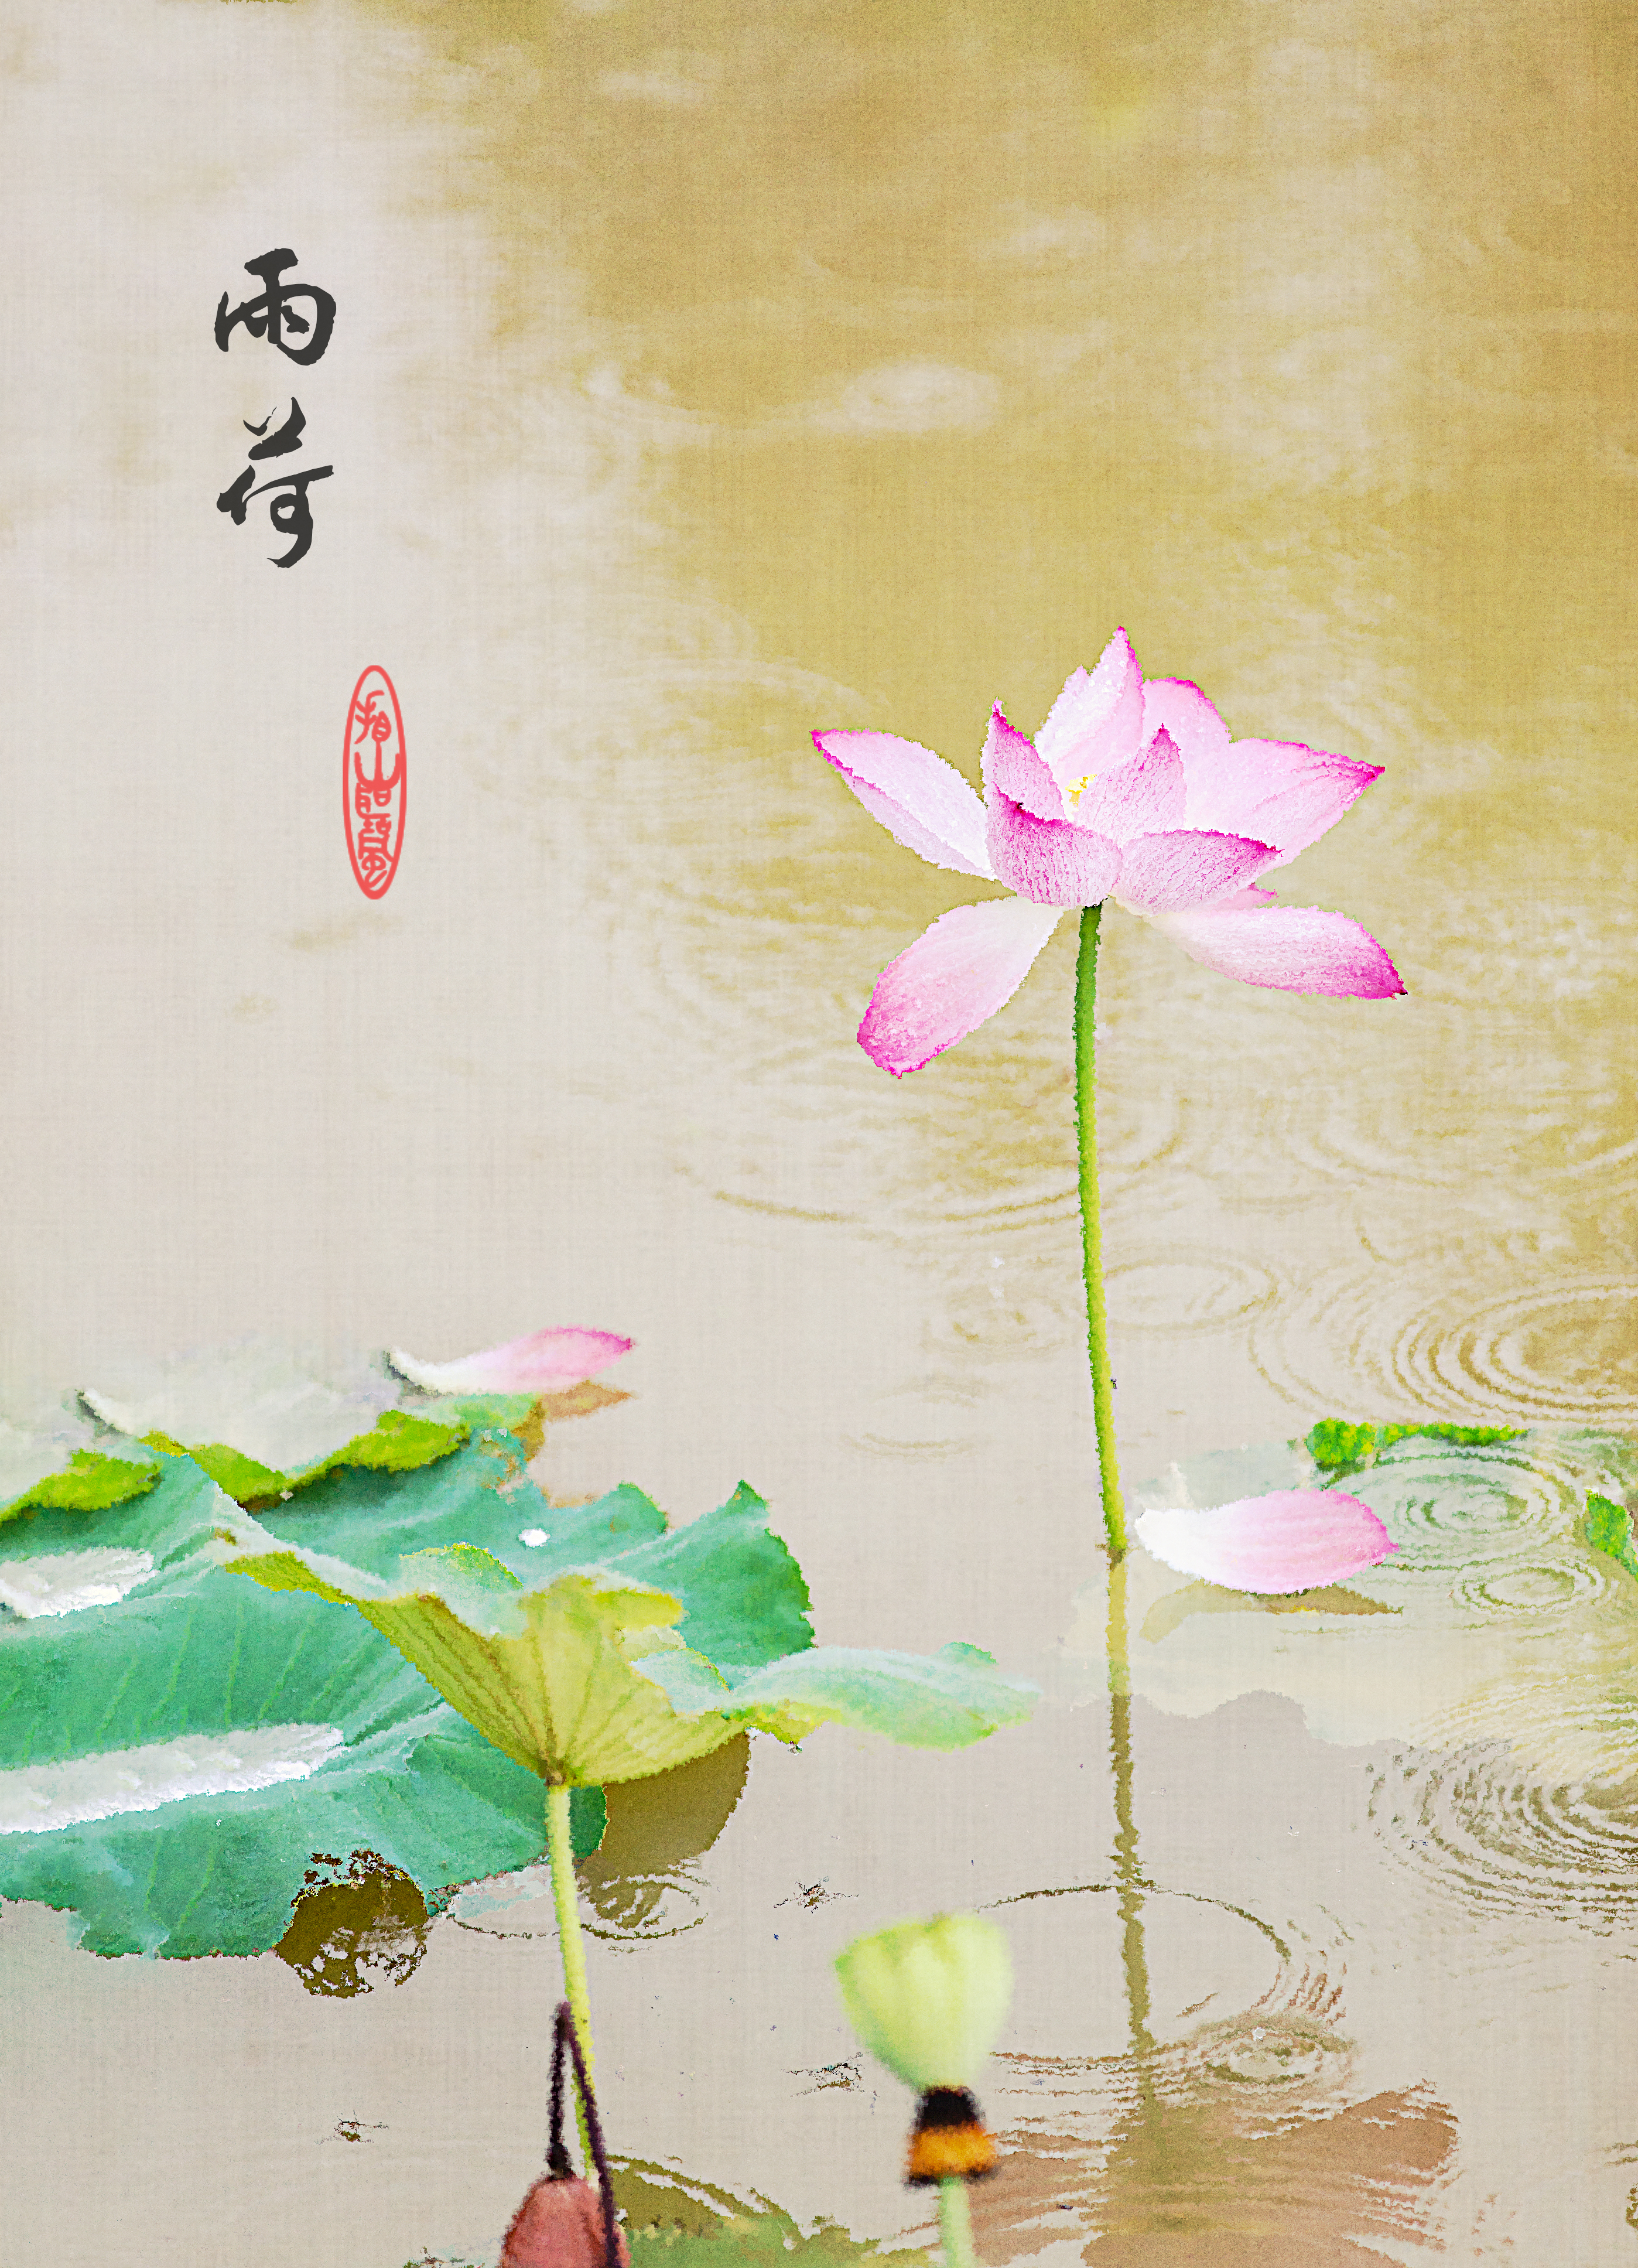
lotus, beautiful, rain, flower, plant, leaf, sacred lotus, nature, botany, petal, organism, vegetation, creative arts, lotus family, aquatic plant, terrestrial plant, Tints and shades, art, flowering plant, water, water lily, Pedicel, annual plant, herbaceous plant, fragrant white water lily, proteales, spring, visual arts, twig, illustration, plant stem, natural landscape, pond, wildflower, still life photography, paint, paper product, paper, painting, wetland, magenta